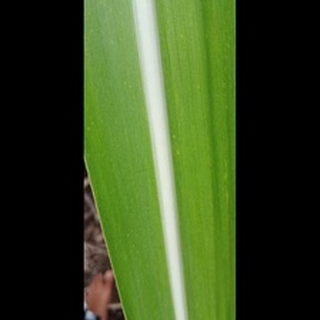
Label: healthy_sugarcane